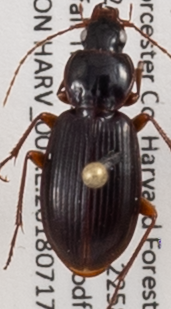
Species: Synuchus impunctatus
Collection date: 2018-07-17
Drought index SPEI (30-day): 0.806
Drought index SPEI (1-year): -0.04
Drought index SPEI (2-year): -0.492